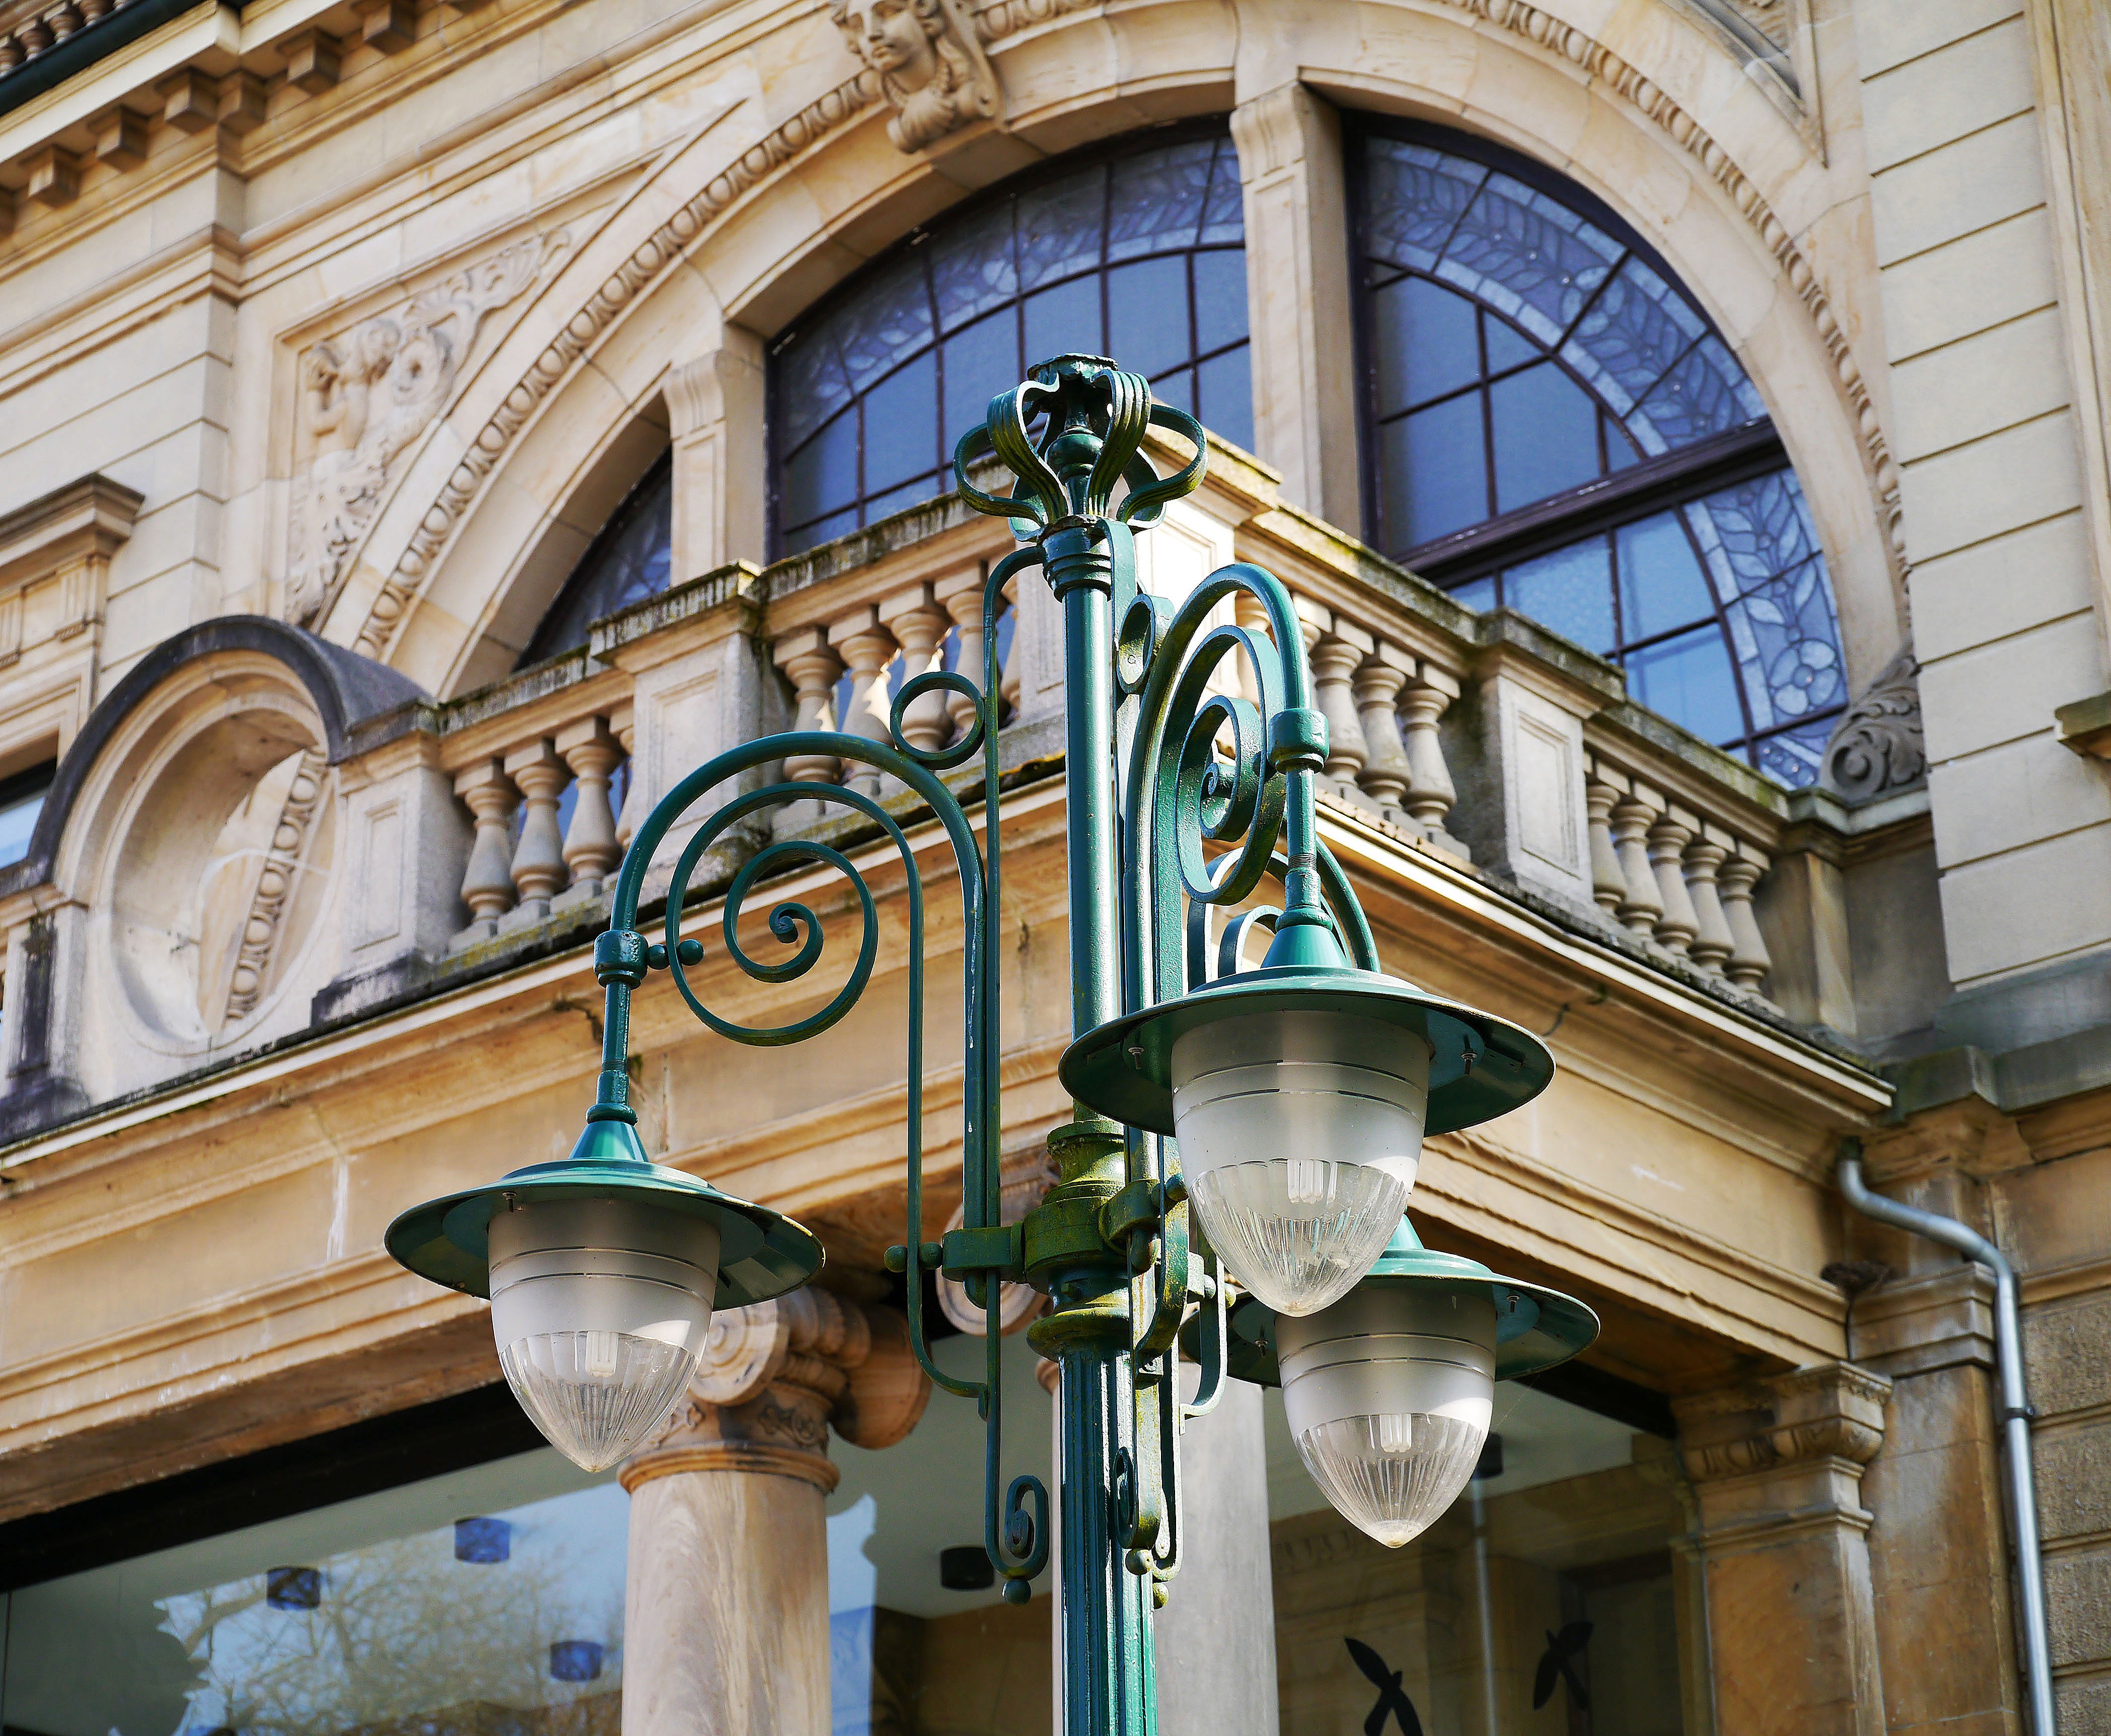
light, architecture, window, building, cityscape, balcony, sight, facade, kurhaus, synagogue, estate, nobel, half circle, urban area, parapet, bad rothenfelde, parking lamp, main portal